Islam in South Africa

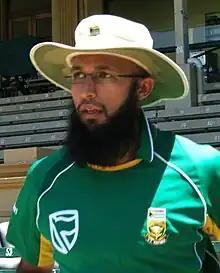
Hashim Amla, former Test captain of the South African cricket team

When the first democratic elections took place in April 1994 two Muslim parties emerged, the Africa Muslim Party and the Islamic Party. The AMP contested the National Assembly as well as the provincial legislature and the IP contested only the Western Cape provincial legislature. Neither party was able to secure seats in either legislature.